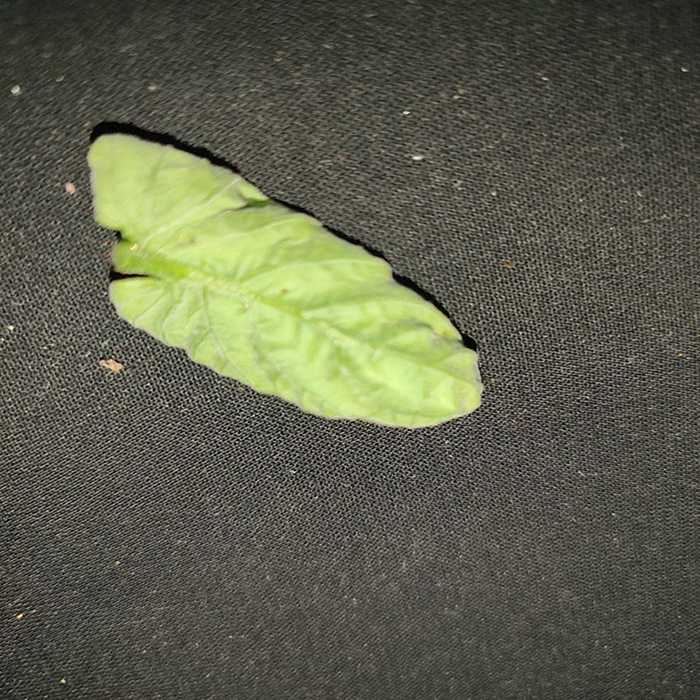
Plant: Tomato
Label: Tomato leaf curl virus